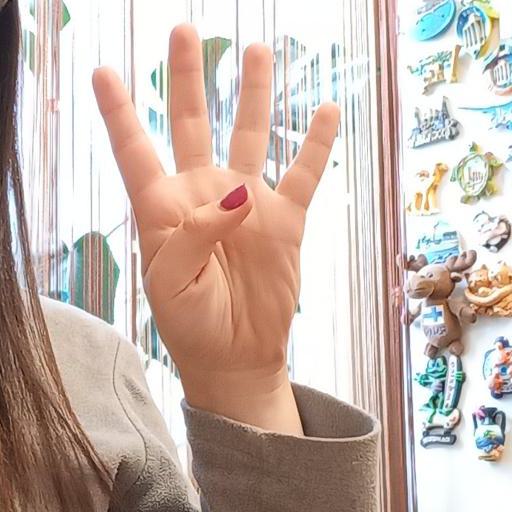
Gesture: four